Epiousion

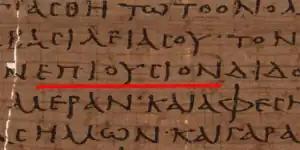
(ΕΠΙΟΥϹΙΟΝ) in the Gospel of Luke, as written in Papyrus 75

' is a Koine Greek adjective used in the Lord's Prayer verse "" ('Give us today our bread'). Because the word is used nowhere else, its meaning is unclear. It is traditionally translated as "daily", but most modern scholars reject that interpretation. The word is also referred to by ', its presumed lemma form.